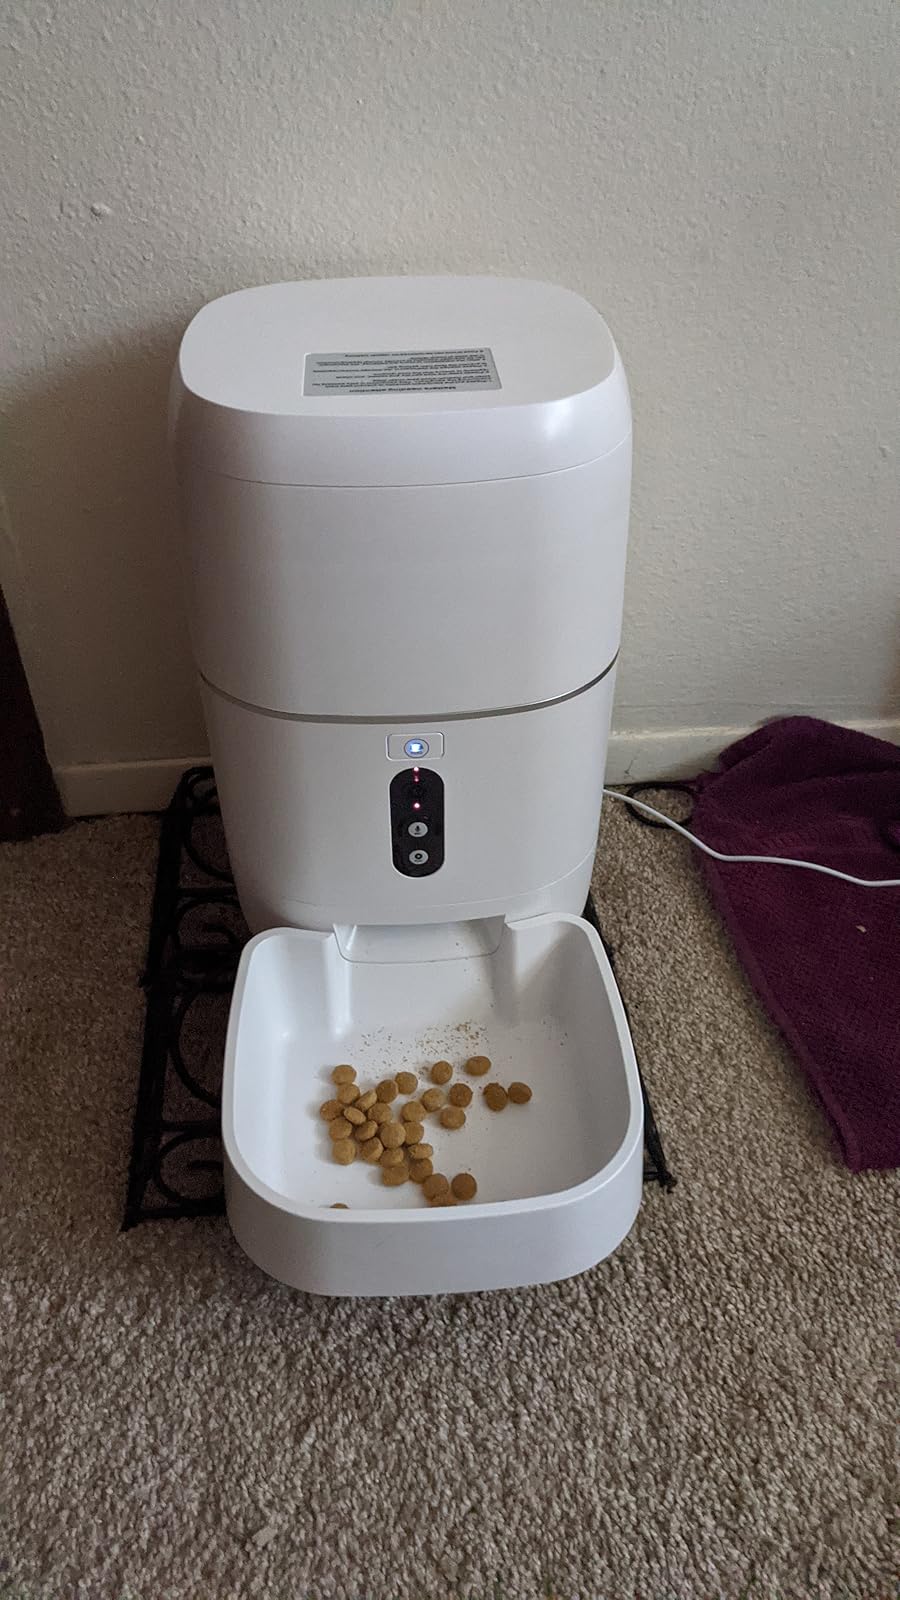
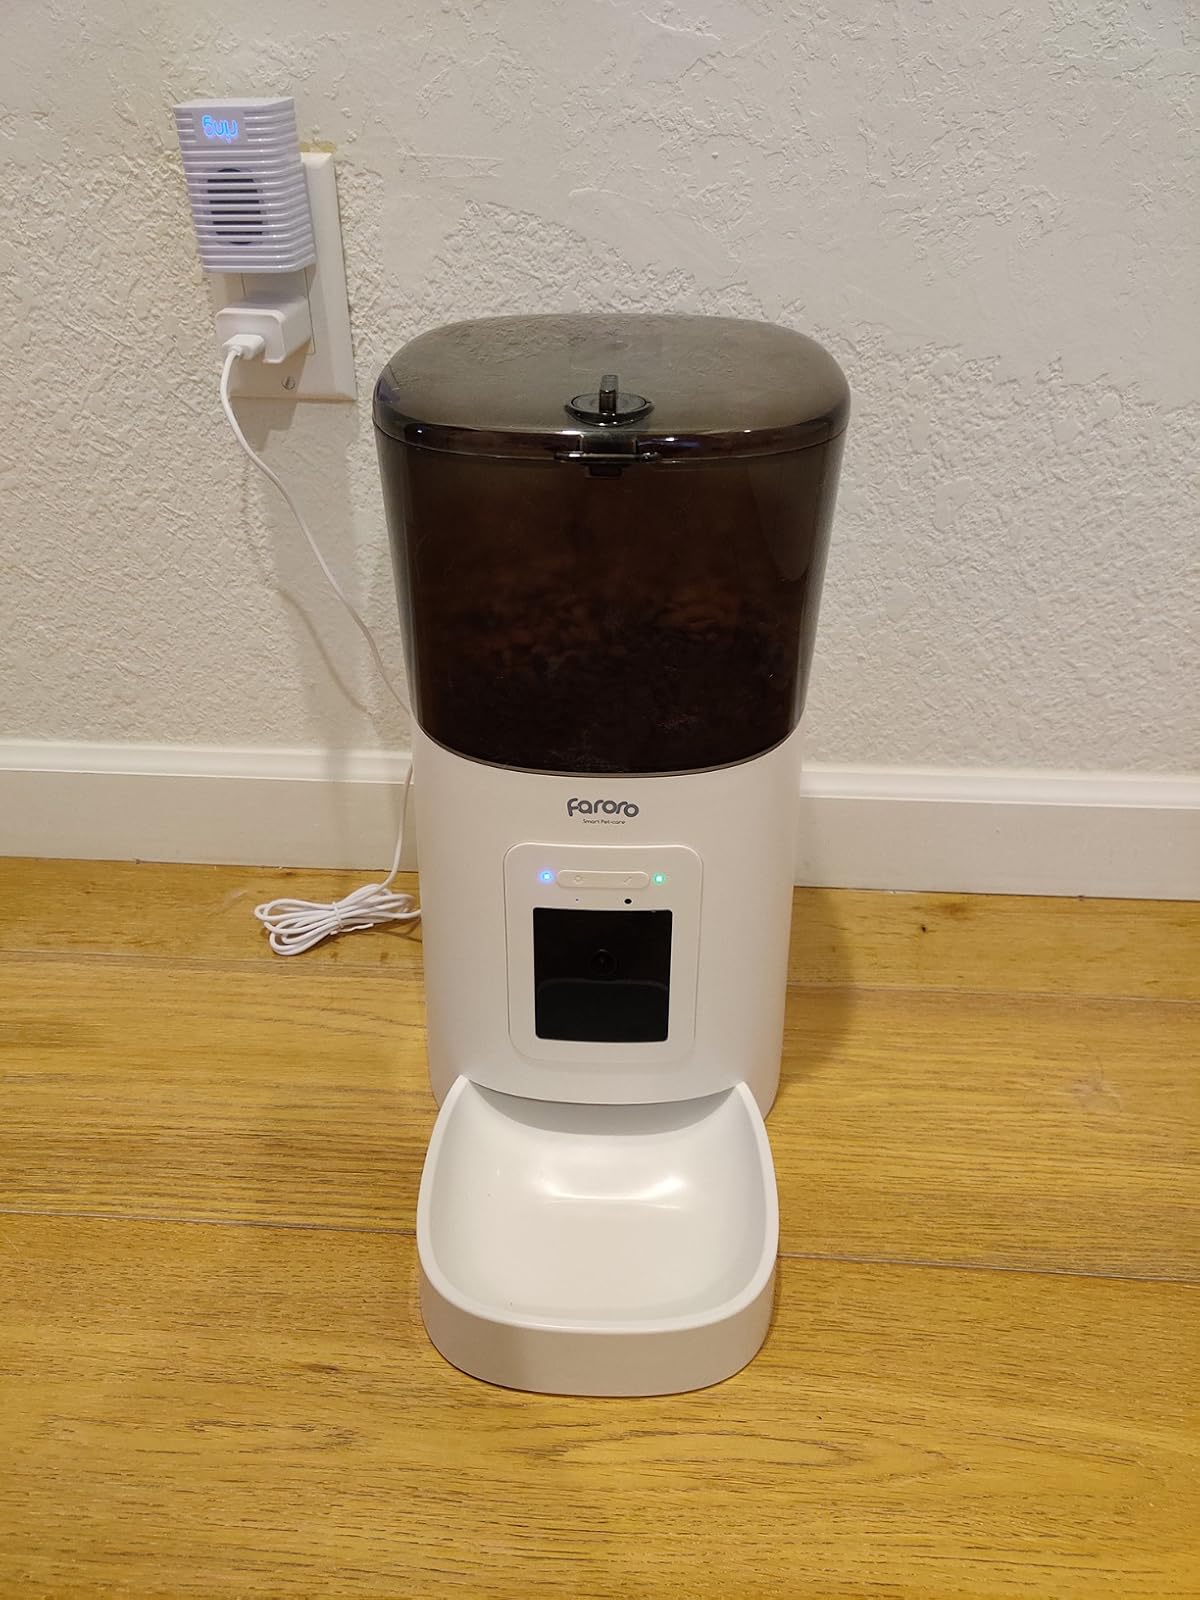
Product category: items_feeder
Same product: no